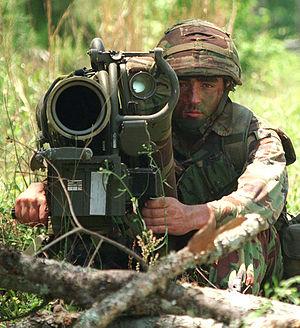
Le Missile d’infanterie léger antichar NATO ou Milan est un missile antichar filoguidé développé conjointement par la France et l'Allemagne de l'Ouest, à la suite d’un accord de coopération de 1962 dans le cadre du GIE Euromissile, intégré plus tard dans MBDA. Son nom de Milan renvoie en français au nom vernaculaire désignant certains rapaces.